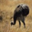
Label: bird